Vienna S-Bahn

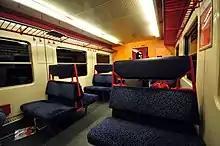
Interior of an S-Bahn train

The "Stammstrecke" is expected to be extensively modernised, including a signalling upgrade to ETCS Level 2, between 2023 and 2027.